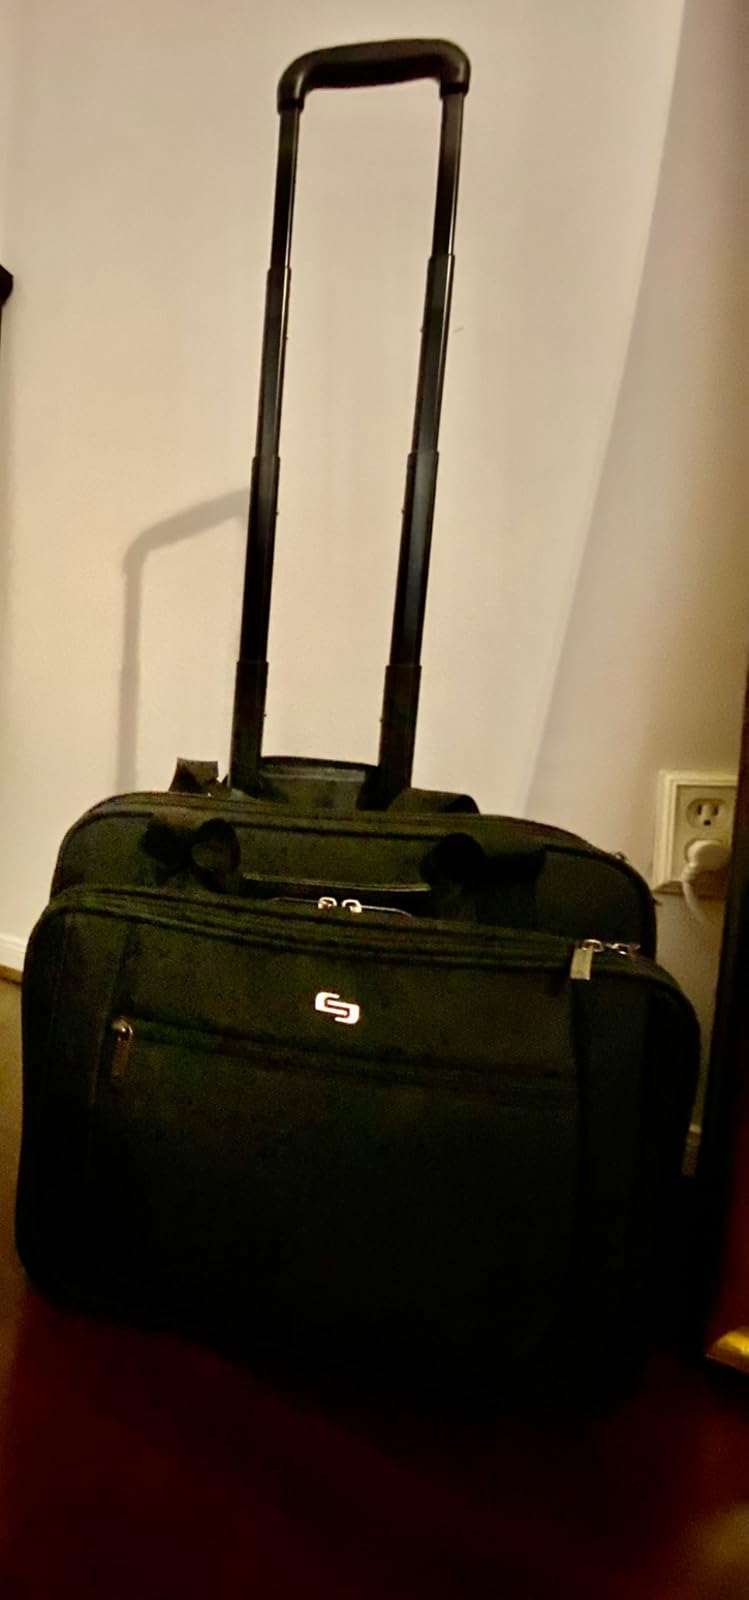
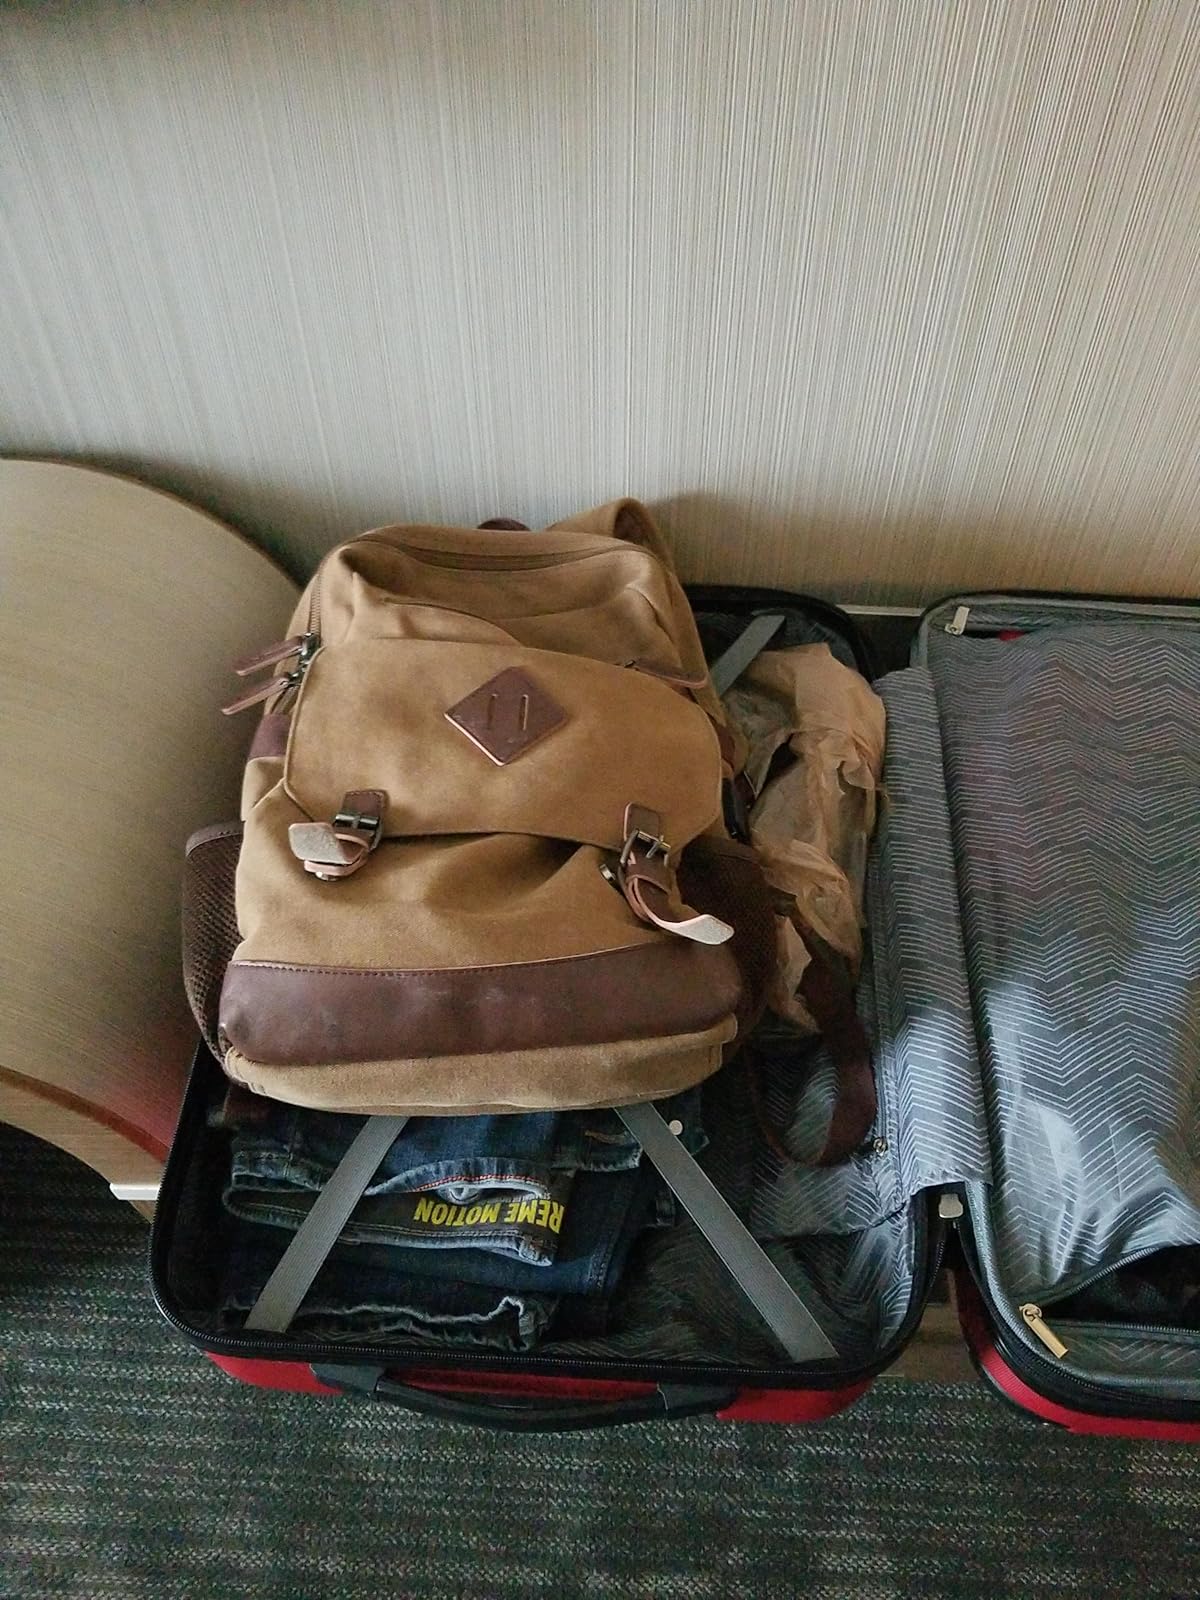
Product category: bag
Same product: no